Lamborghini V12

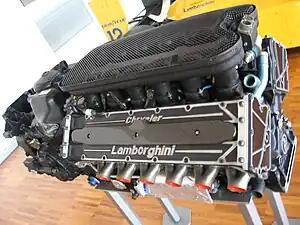
Lamborghini's 3.5L V12 Formula One engine, the 3512, at the Lamborghini Museum.

Lamborghini made the move to Formula One in when the FIA outlawed turbocharged engines. Former Scuderia Ferrari designer / engineer Mauro Forghieri was commissioned to design and build a new, 3.5 litre V12 engine for use by the French Larrousse team in 1989. Dubbed the Lamborghini LE3512, (Lamborghini Engineering 3.5 liters 12 cylinders) the , 80° V12 engine was reported to be the best sounding engine of the new 3.5L naturally aspirated formula. Lamborghini representatives stated at the engines début race, the 1989 Brazilian Grand Prix in Rio de Janeiro, that they chose a lower ranked team to join Formula One (Larrousse was in its third season using Lola chassis') as it was felt at the early stage of its development the 3512 would not be able to do justice to one of the teams usually closer to the front of the grid. Also, the front running teams already had existing engine suppliers in place (McLaren with Honda, Williams with Renault, Benetton with Ford, and Ferrari who made their own V12 engines).